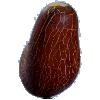
Label: Cucumber Ripe 1